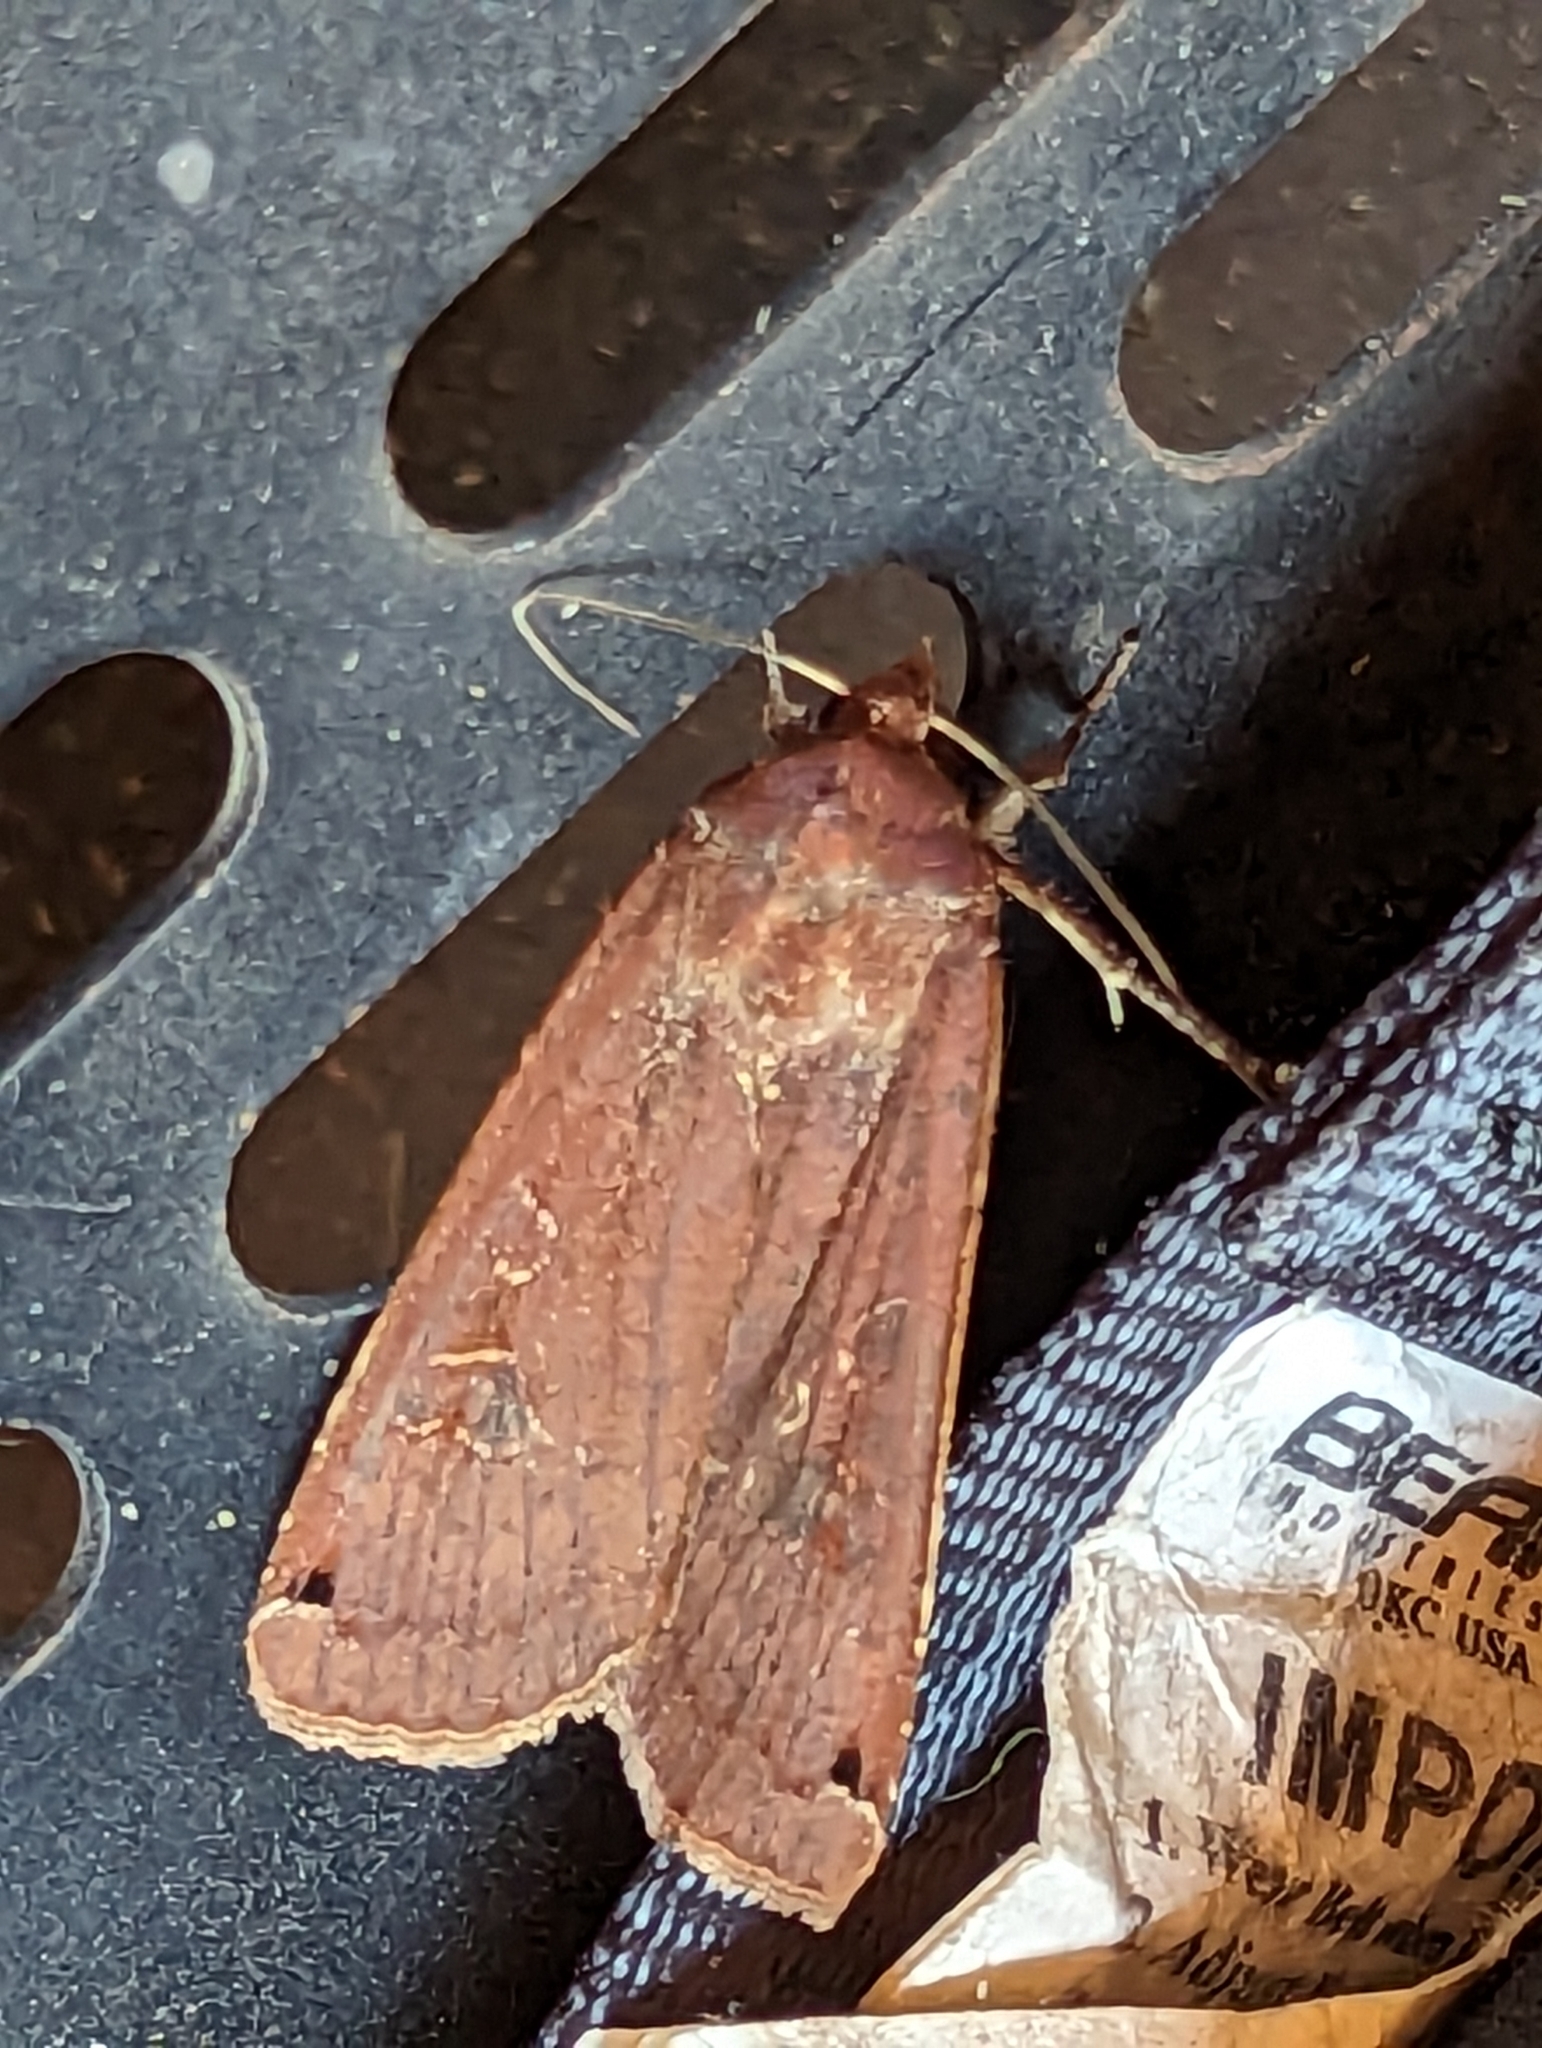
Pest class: cutworms